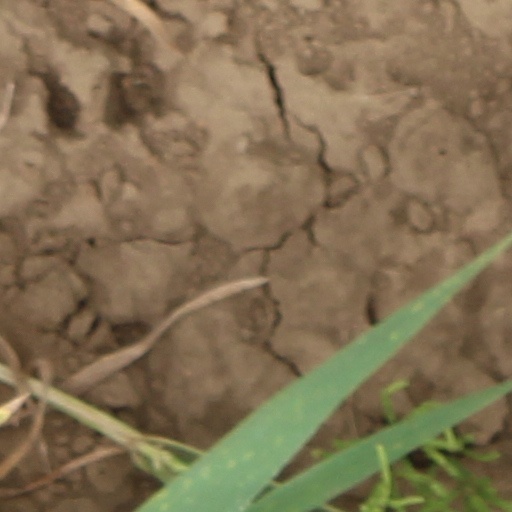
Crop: wheat